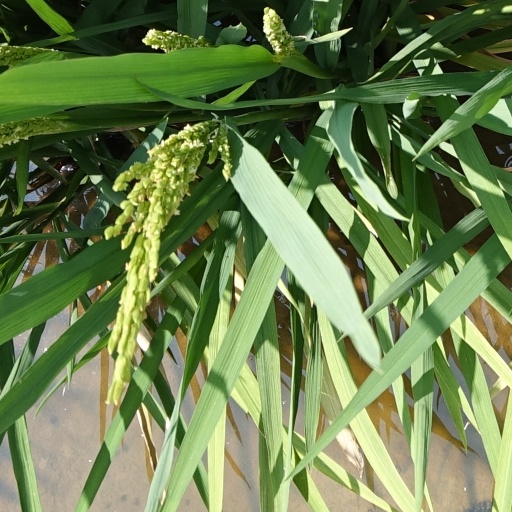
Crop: rice